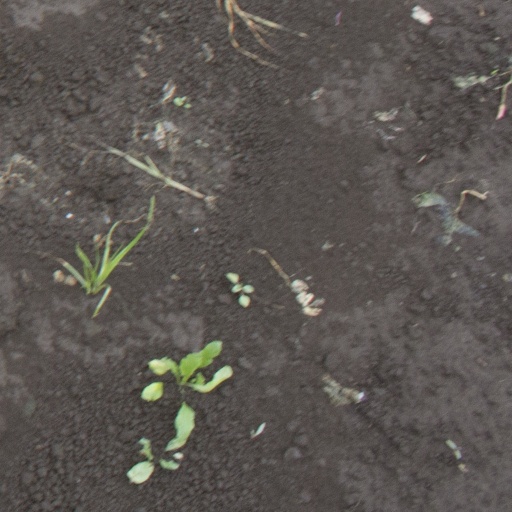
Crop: soybean